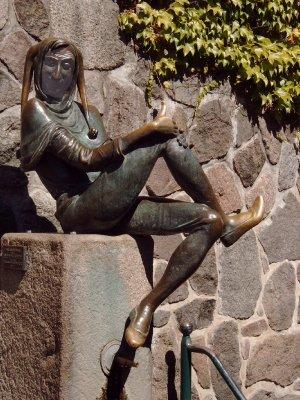
Till l'Espiègle est un personnage de fiction, saltimbanque malicieux et farceur de la littérature populaire du nord de l'Allemagne. Son nom a la forme Till Eulenspiegel en allemand, Dyl Ulenspegel en bas-allemand, Tijl Uilenspiegel en néerlandais, sans compter des variantes orthographiques : Thyl, Thijl...
Melvin Gallant est professeur, critique littéraire, éditeur et écrivain canadien né en 1932 à l'Île-du-Prince-Édouard. Après des études au collège Saint-Joseph de Memramcook, il enseigne l'économie et la comptabilité de 1957 à 1960 au collège Sacré-Cœur de Bathurst. Il part étudier en Europe, où il obtient un diplôme en science politique de l'université de Paris en 1960 puis une maîtrise ès arts à l'Institut catholique de Paris en 1964. La même année, il commence à enseigner la littérature française et la littérature acadienne à l'université de Moncton. Sa thèse de doctorat, présentée en 1970 à l'université de Neuchâtel, Le Thème de la mort chez Roger Martin du Gard, est remarquée.